National Institute of Technology, Puducherry

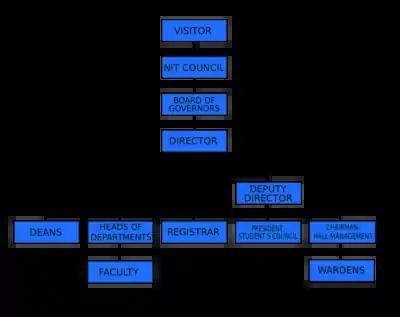
Organisation Structure of National Institute of Technology

NIT Puducherry is one of the ten NITs, sanctioned by the Government of India in 2009, as part of the Eleventh Five-Year Plan (2007–2012). The institute was mentored by National Institute of Technology, Tiruchirappalli in the initial years.